Kyle Schwarber

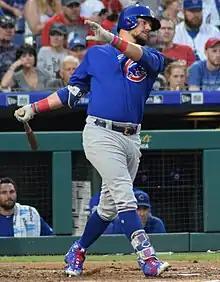
Schwarber with the Cubs in 2018

Schwarber only played two games before he was involved in an outfield collision with teammate Dexter Fowler on April 7, 2016, and was removed from the game with a left leg injury. Schwarber tore the anterior cruciate ligament and lateral collateral ligament in his left knee, and would miss the rest of the 2016 season. Despite being injured, there were many trade rumors surrounding Schwarber during the season, especially regarding the Cubs desire for a premium reliever. Club president Theo Epstein addressed Schwarber's situation by saying it "wouldn't be right to trade him". The Cubs eventually acquired closer Aroldis Chapman from the New York Yankees without having to give up Schwarber. As the Cubs advanced further into the postseason, an unexpectedly fast recovery made the return of Schwarber increasingly more of a possibility. Schwarber participated in a successful on-field workout with the team at Dodger Stadium before Game 3 of the 2016 NLCS. On October 22, Schwarber went to the Arizona Fall League to play with the Mesa Solar Sox, the same day the Cubs played in Game 6 of the NLCS.